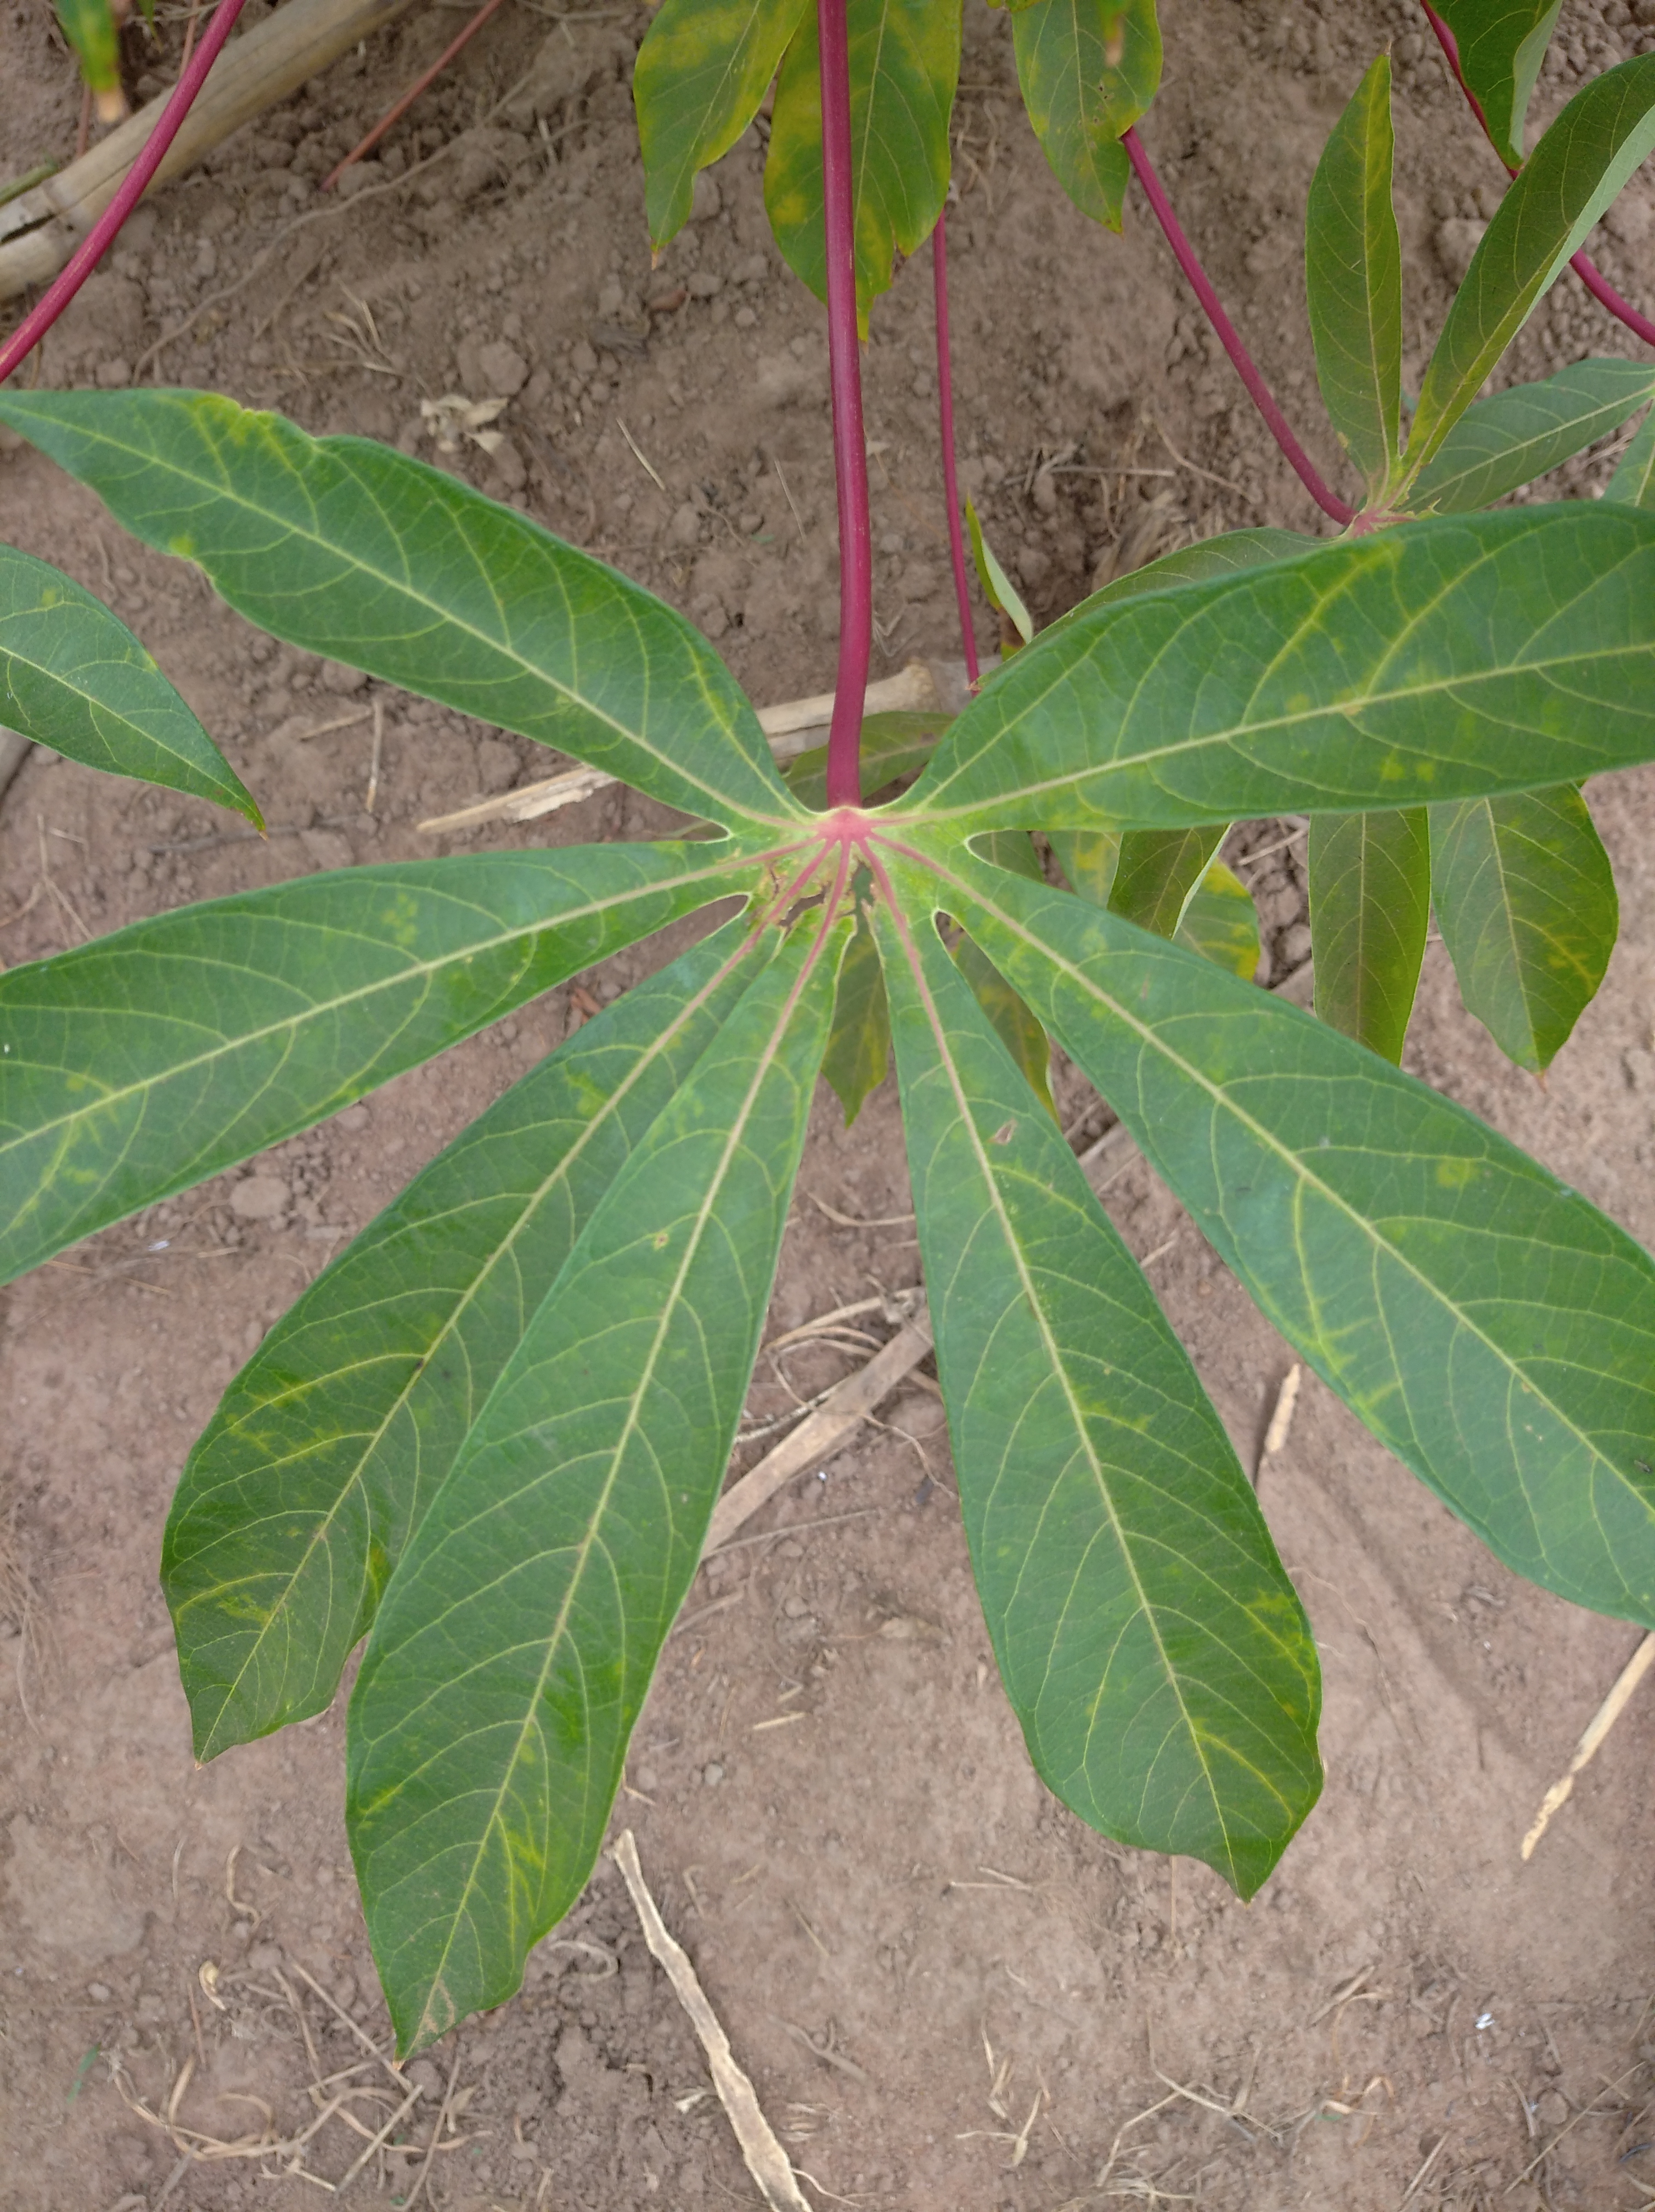
Label: cassava brown streak disease (cbsd)